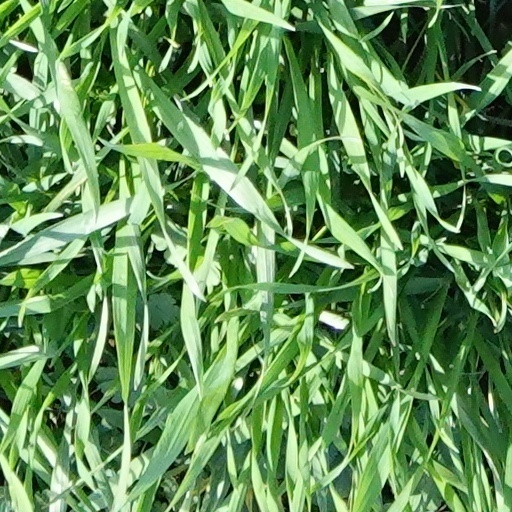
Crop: wheat